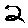
Label: 2